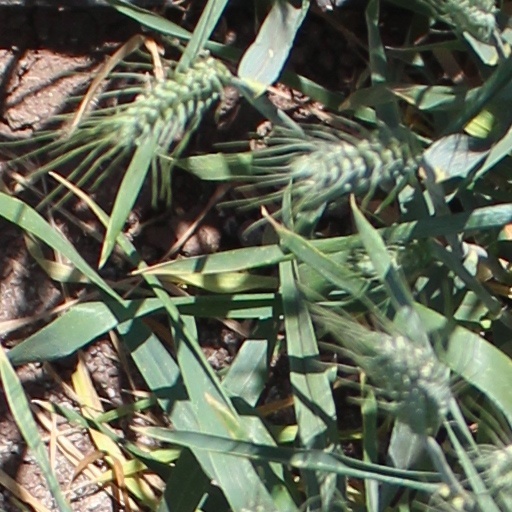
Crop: wheat